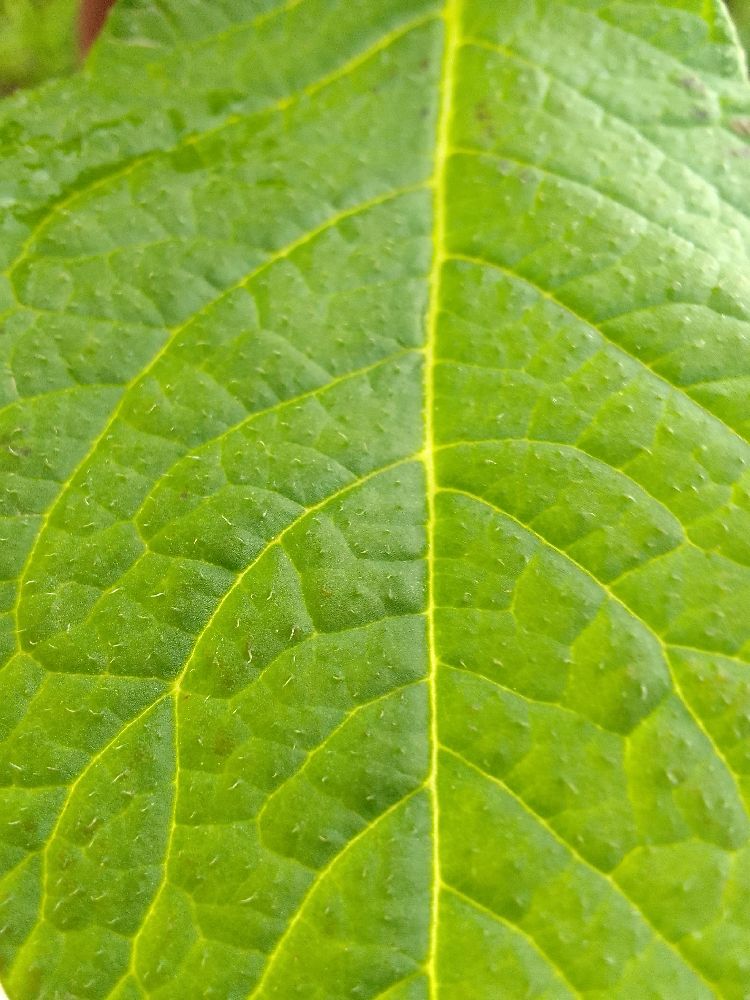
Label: Healthy